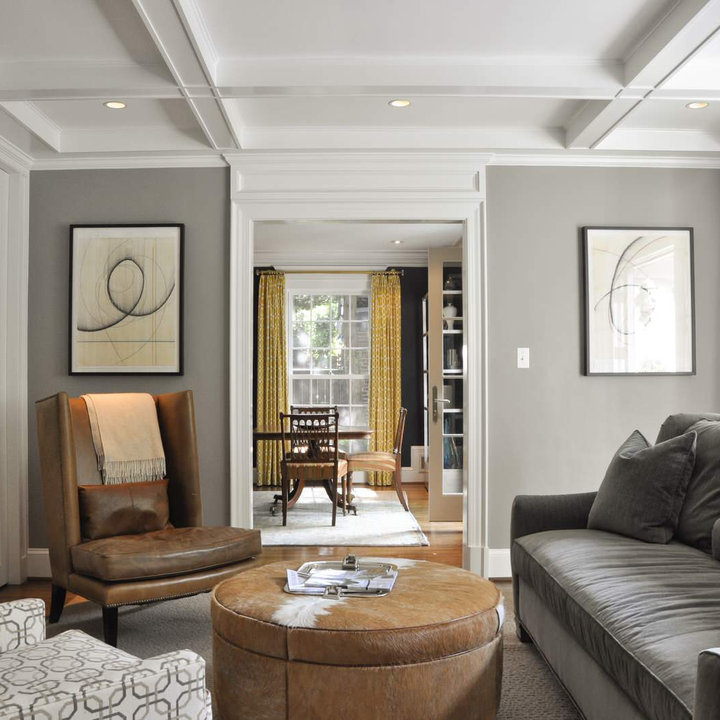
Style: Vintage